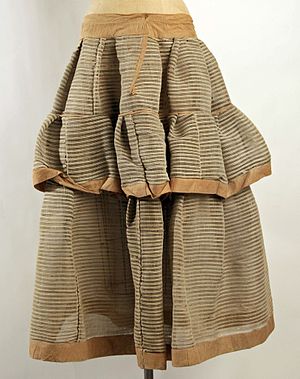
Krinoline
En tidlig krinoline afstivet med hestehår, 1840'erne. Metropolitan Museum of Art.
En krinoline var fra først af et stift skørt, af stof vævet med islæt af hestehår og indvævede borter af hør.